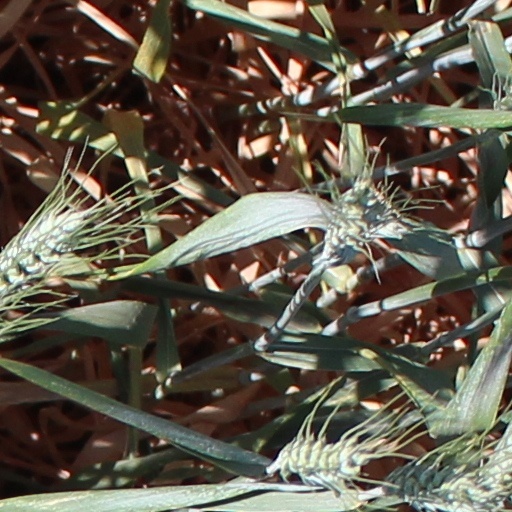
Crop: wheat